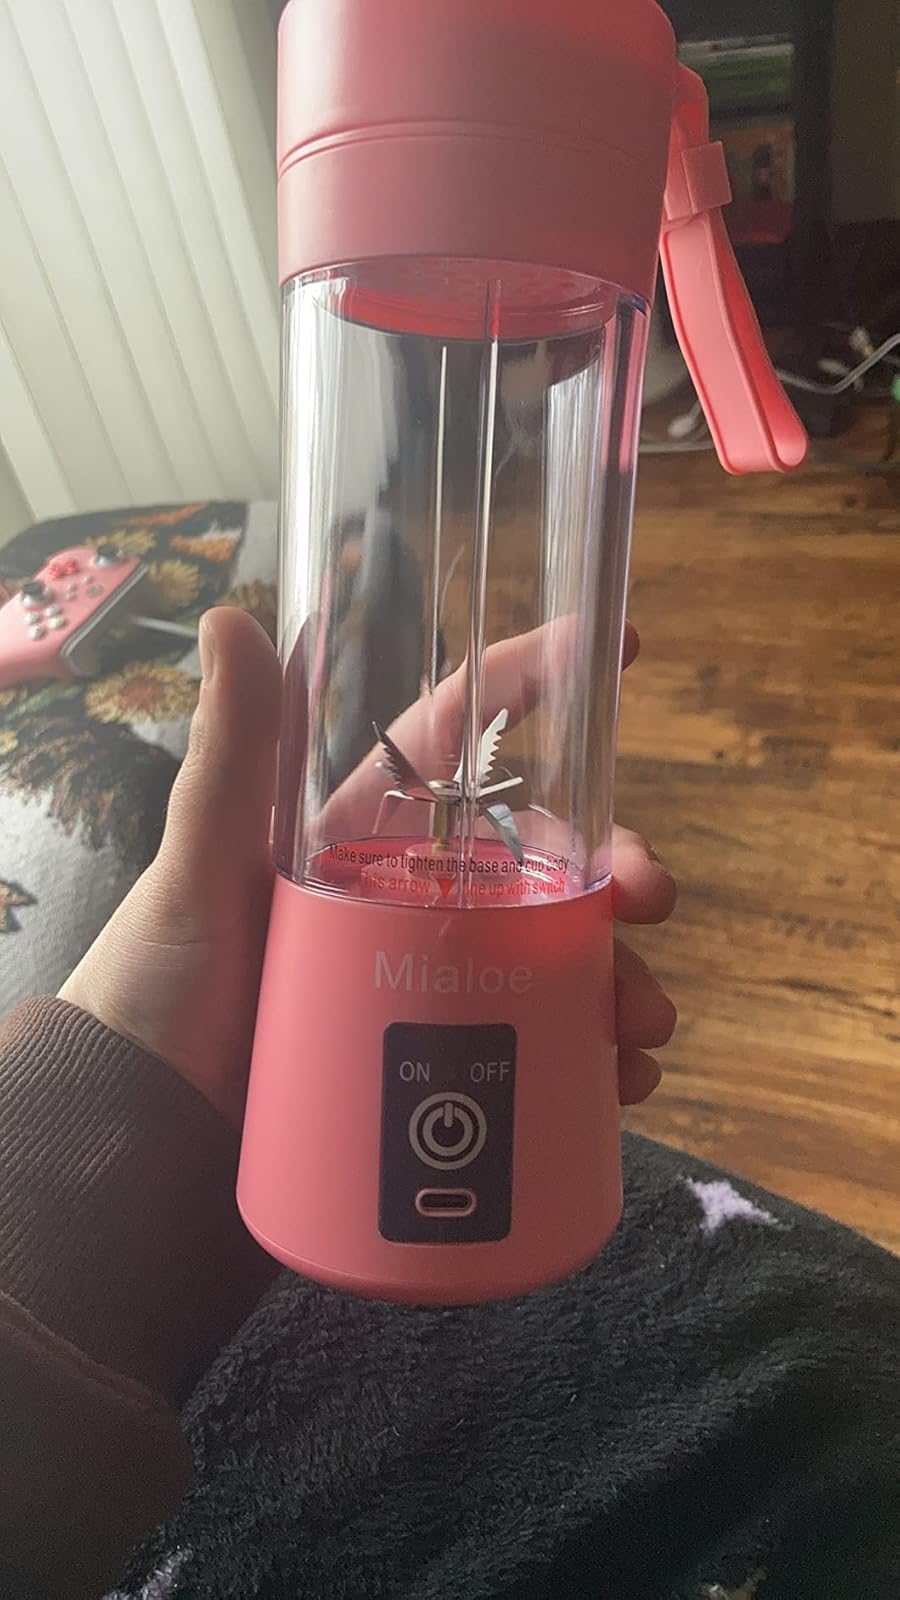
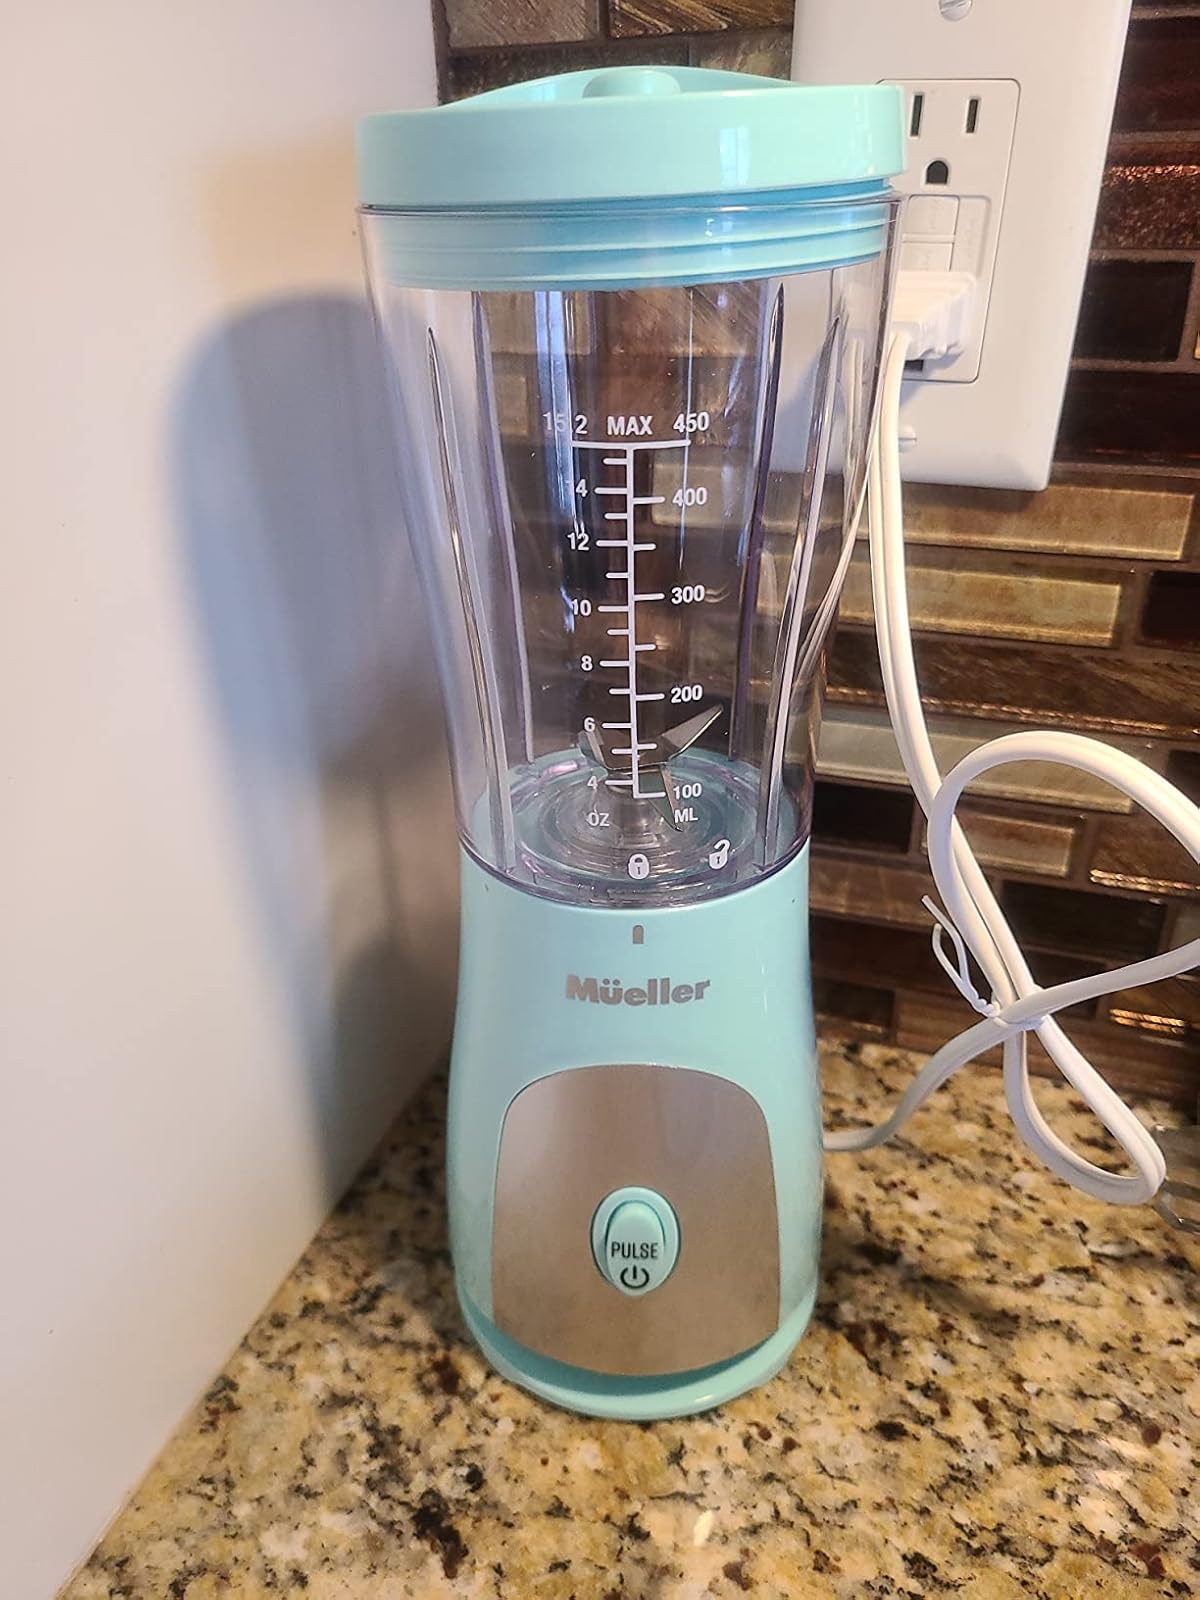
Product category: items_blender
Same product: no